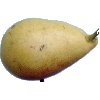
Label: Pear 2